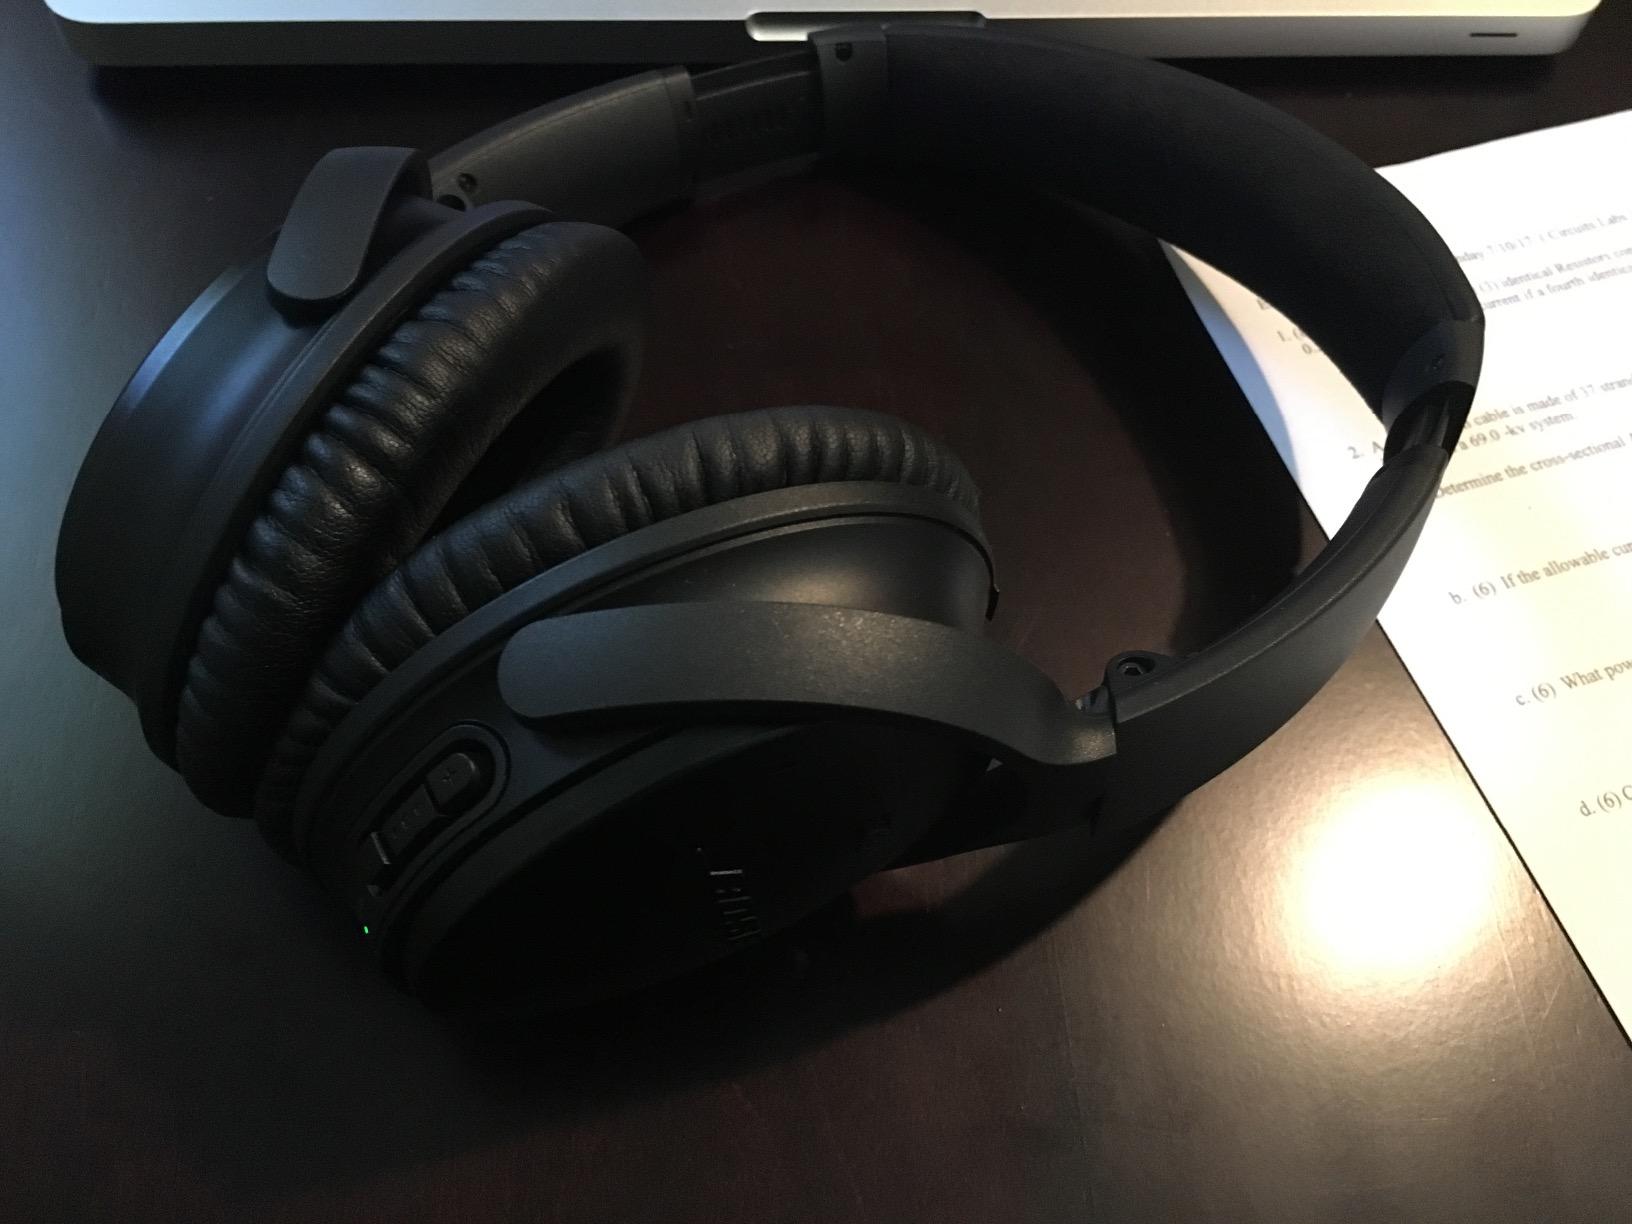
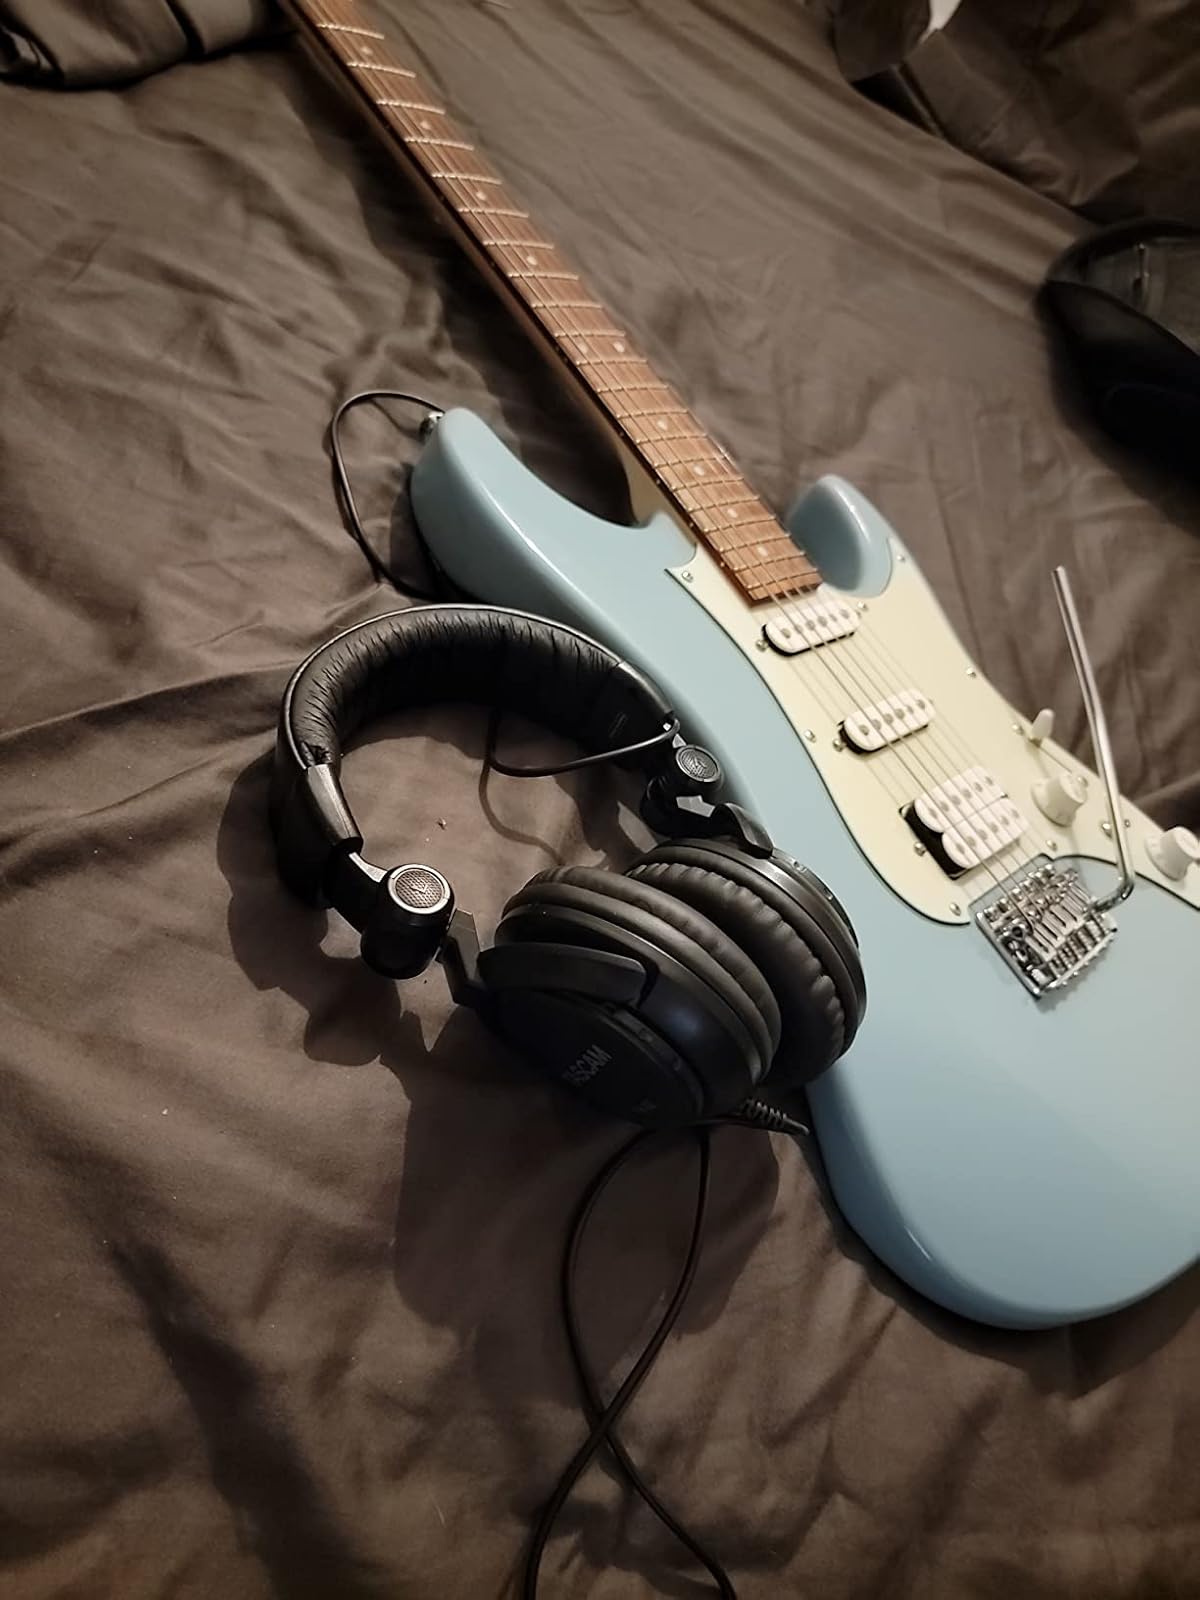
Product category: headphones
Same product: no